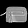
Label: Bag